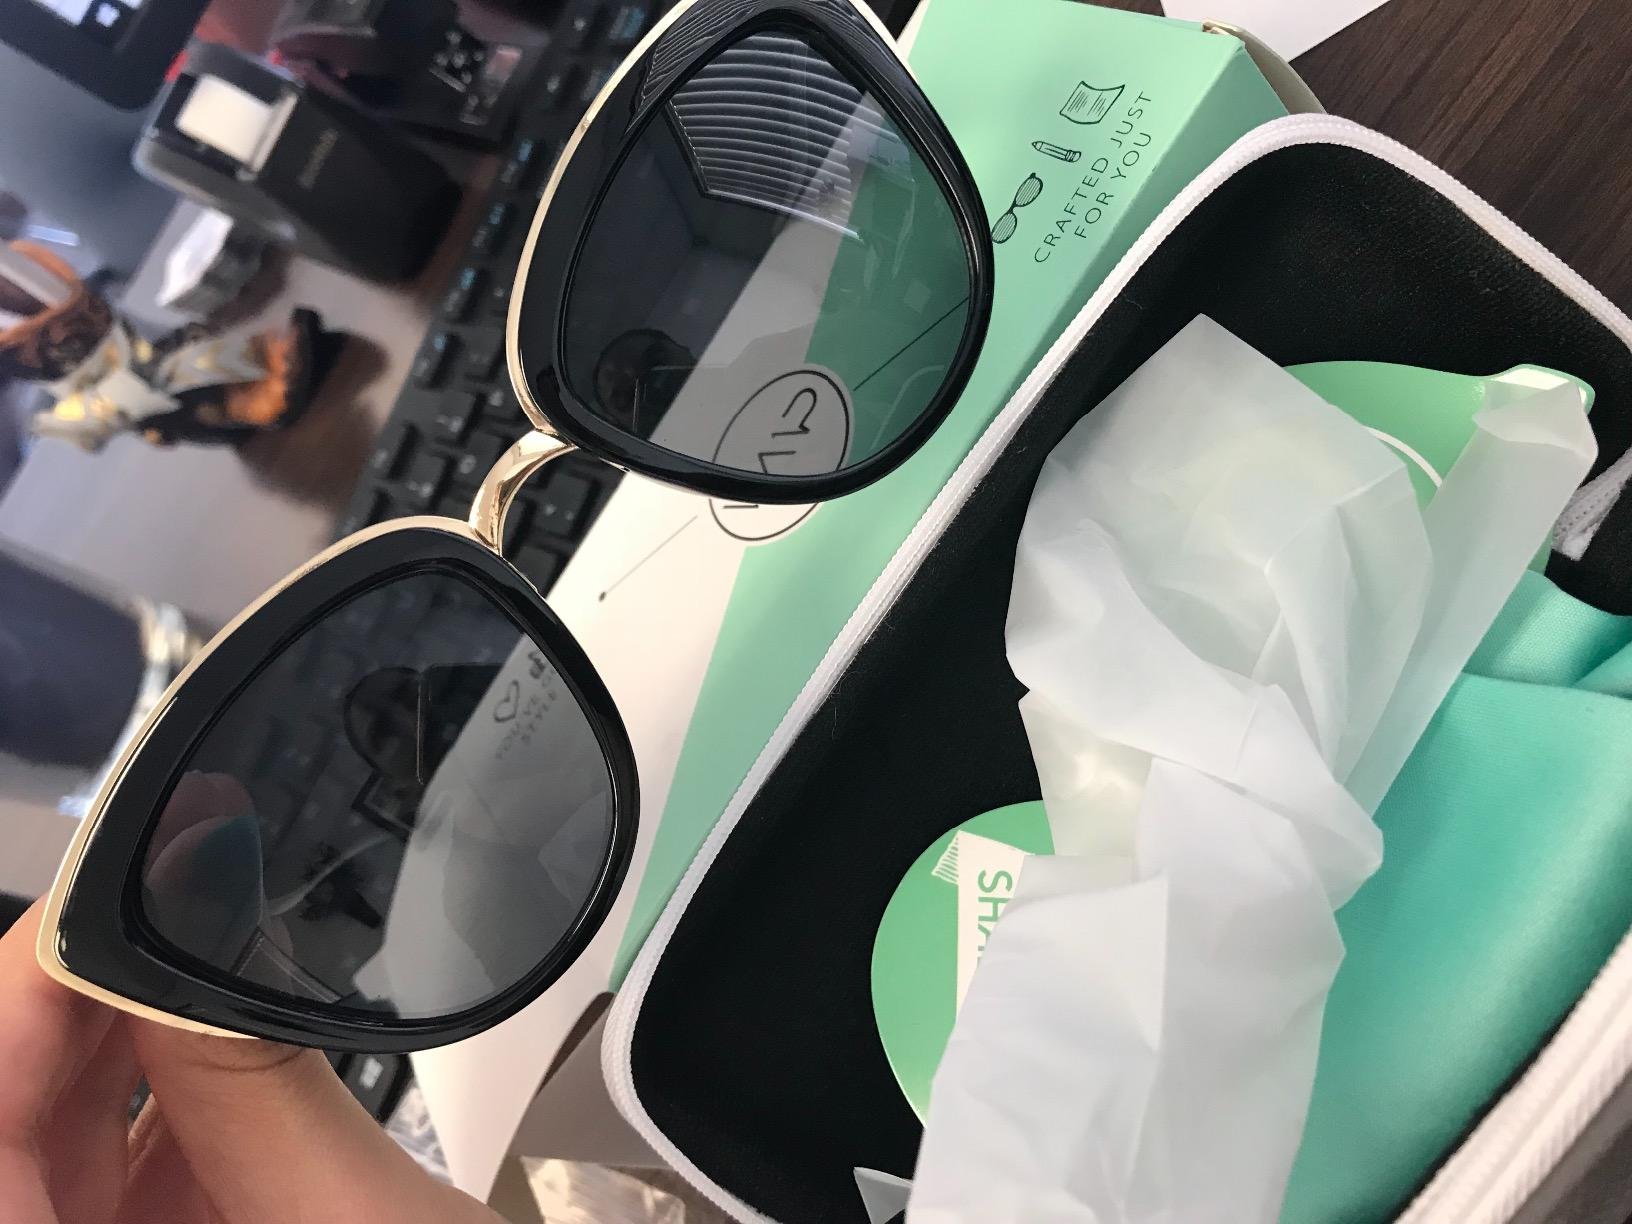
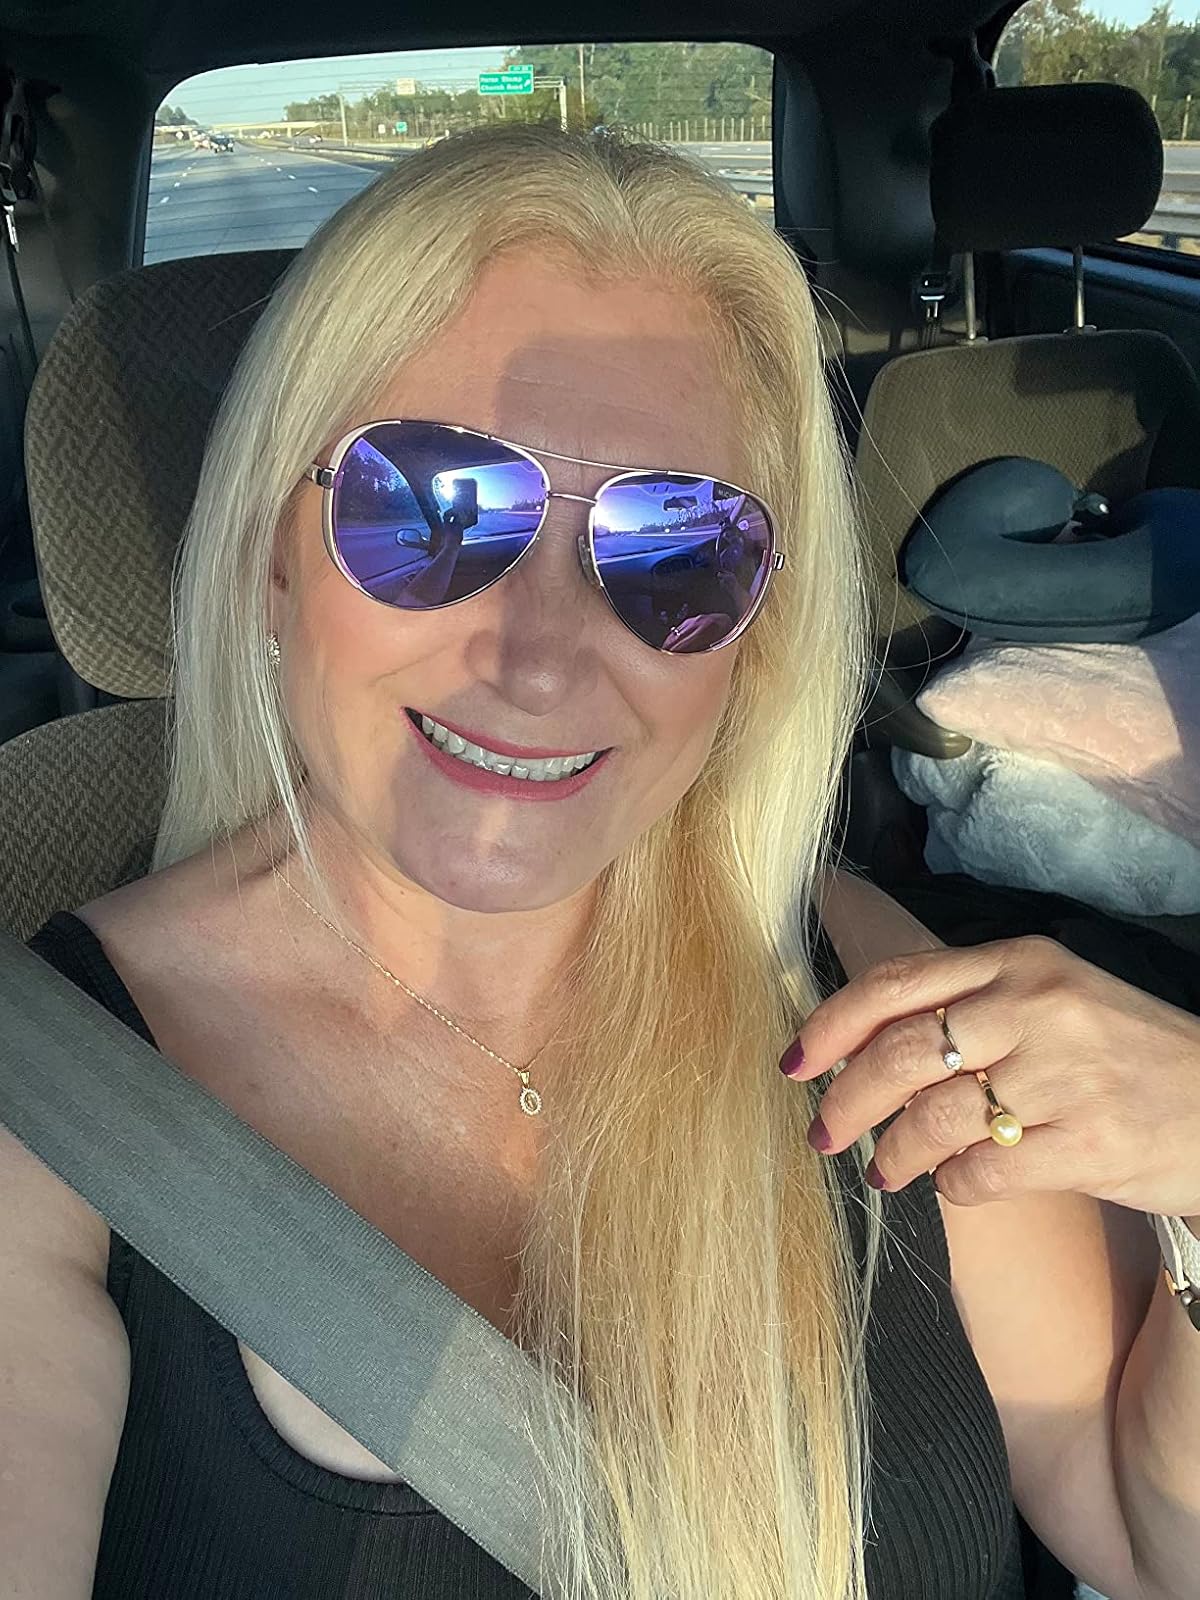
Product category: accessories_sunglasses
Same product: no